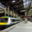
Label: train